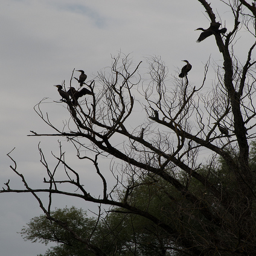
Branches of a bare tree filled with birds.
A group of birds perched high on a tree top
Several leafless tree branches covered in large birds.
A flock of birds sitting on top of a tree in a forest.
Birds sitting on the branches of a tree.